List of The Name of the Game episodes

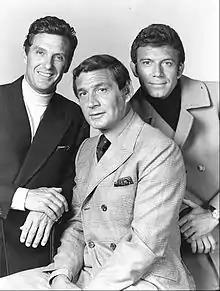
Robert Stack, Gene Barry and Tony Franciosa

This is a list of episodes for the NBC television series "The Name of the Game". The star of almost every episode of this rotating series was either Gene Barry as Glenn Howard, Anthony Franciosa (credited as Tony Franciosa) as Jeff Dillon, or Robert Stack as Dan Farrell. After Franciosa was fired during the third season, the four remaining episodes for which he was contracted starred different actors (Robert Culp, Peter Falk, Robert Wagner) as other characters.